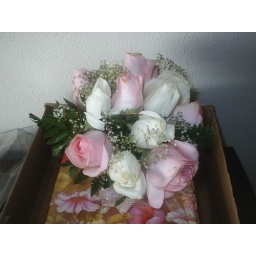
The flowers in their box